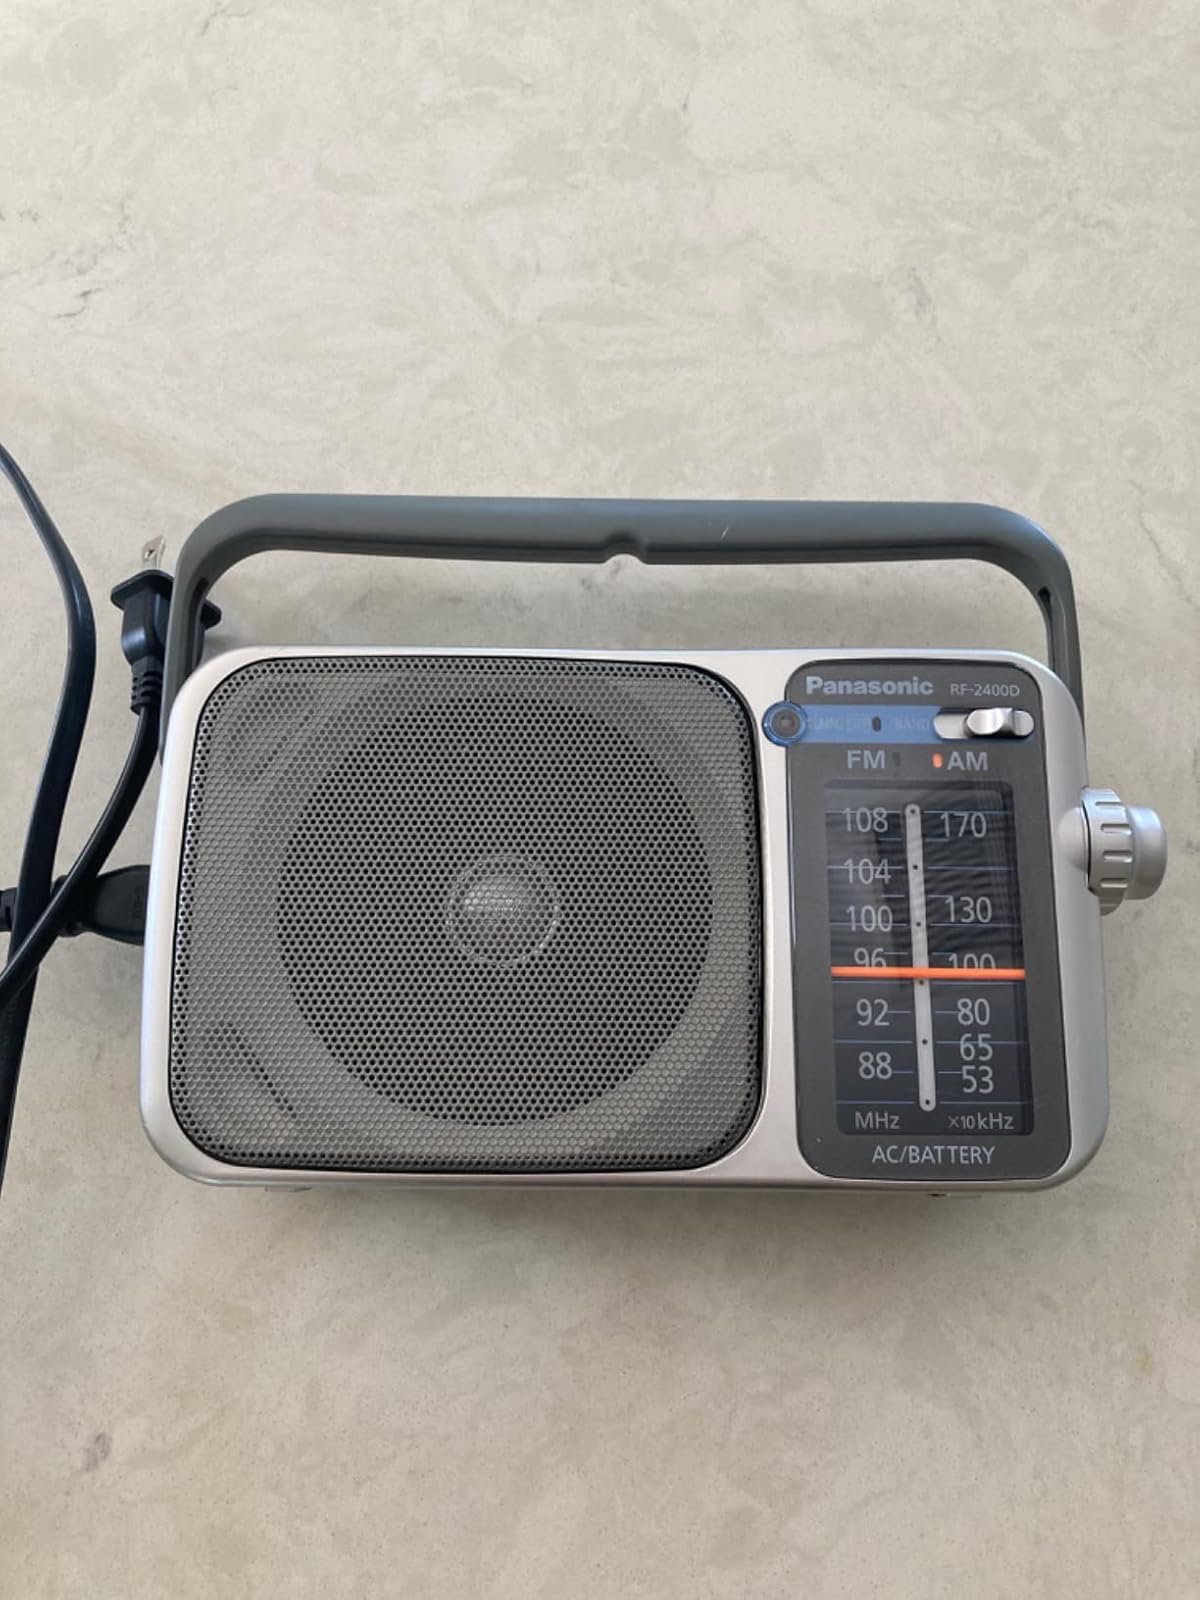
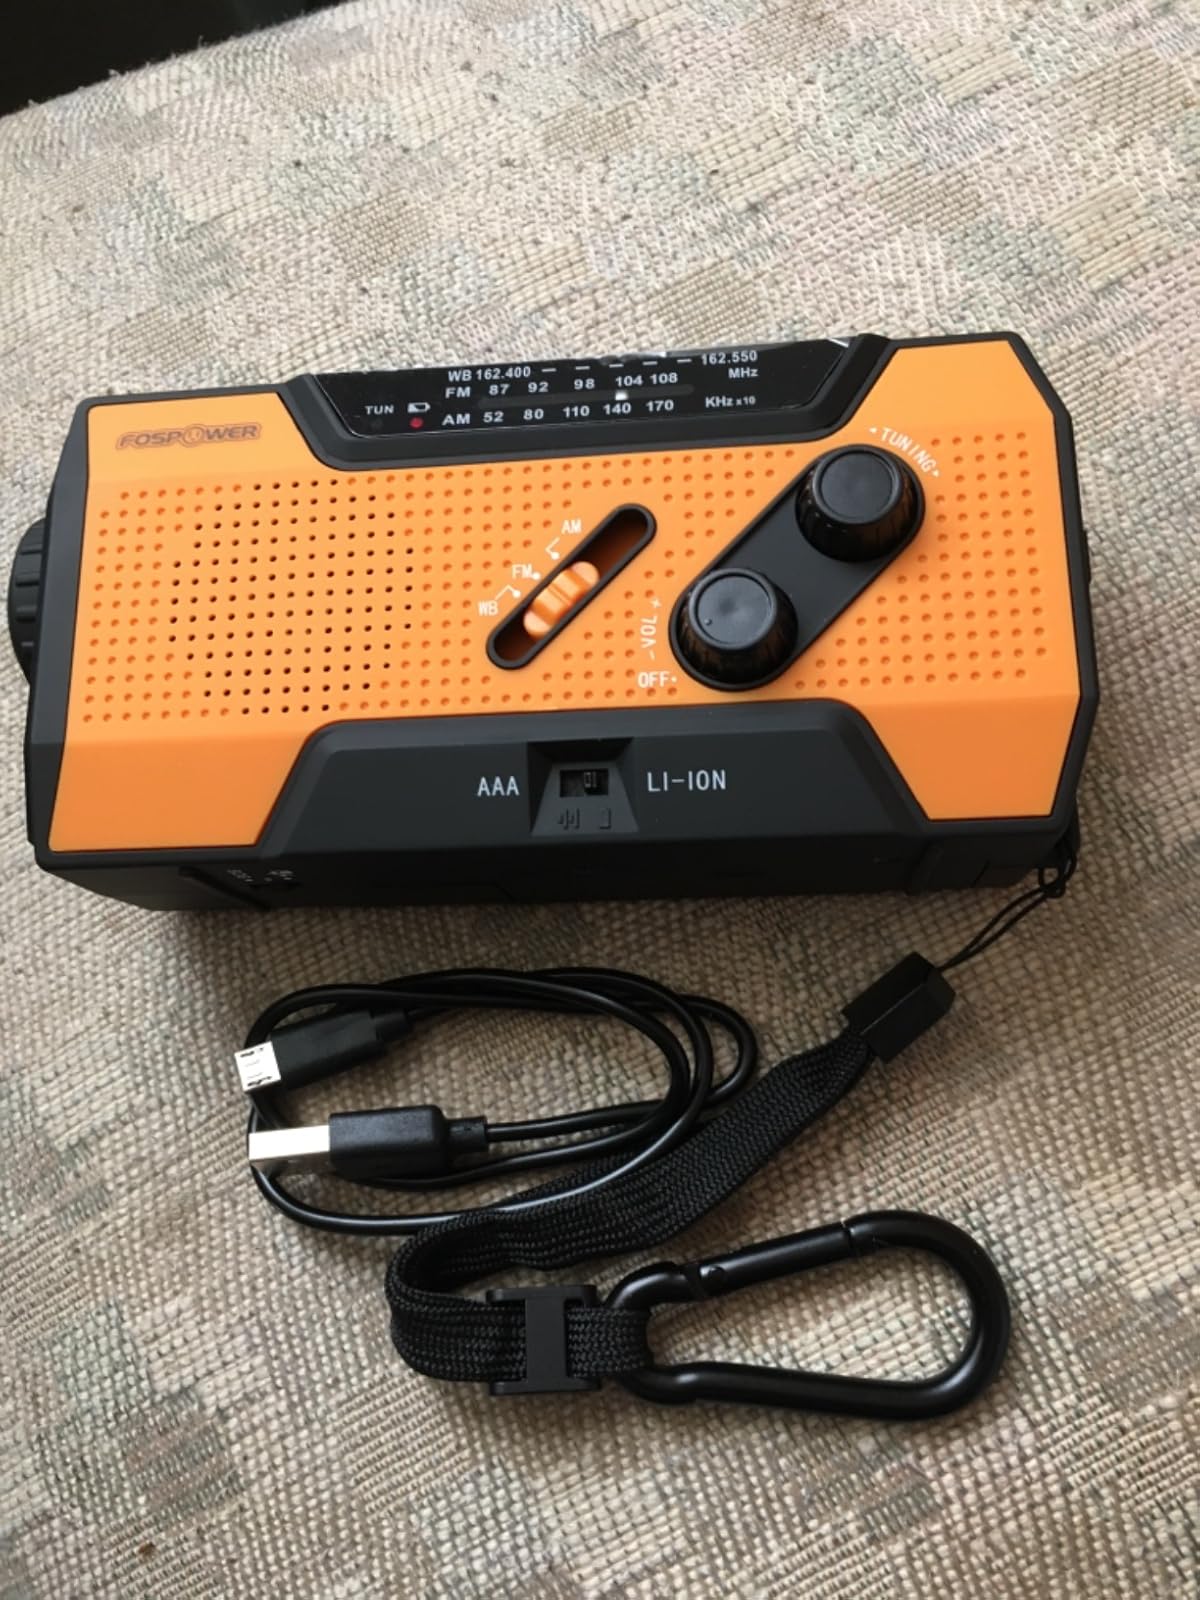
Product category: radio
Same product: no